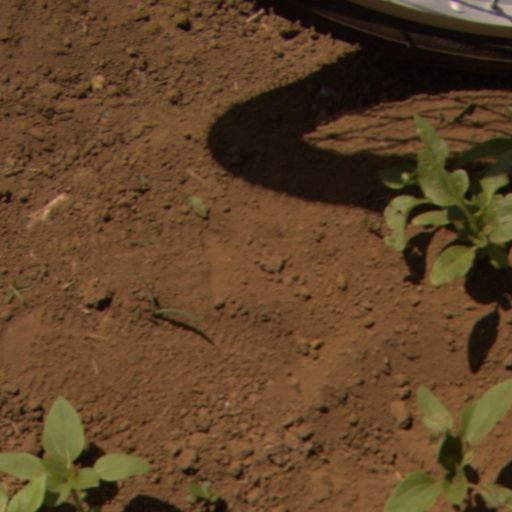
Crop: Jerusalem artichoke